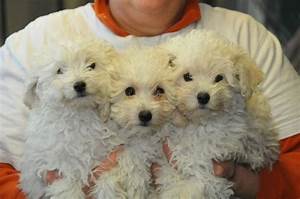
Label: cane